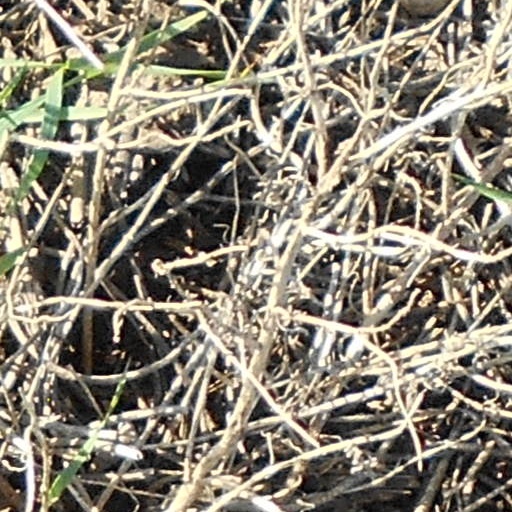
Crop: wheat